Lady Luck (rapper)

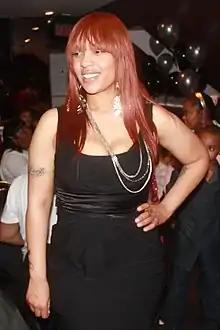
Lady Luck in 2012

Shanell Ayana Jones (born December 7, 1981), better known by her stage name Lady Luck, is an American rapper from Englewood, New Jersey. She signed a five-album record deal with Def Jam worth between half a million and a million dollars at the age of 17 on the strength of several freestyles that she did for New York radio station WQHT-FM. Luck was featured in "The New Yorker" and a series of articles in "The Source", which ran monthly installments on her career. 2020 she became a music supervisor, winning an Emmy Award.